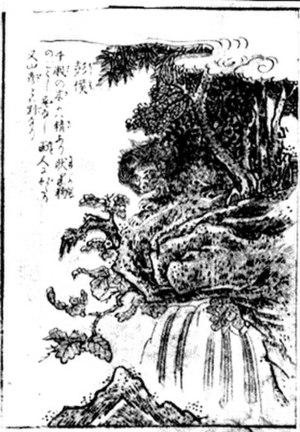
Penghou, également connue en japonais sous la translittération Hōkō, est un esprit canin de la mythologie chinoise, également utilisé dans la mythologie japonaise, dans lesquelles il est un esprit arboricole.